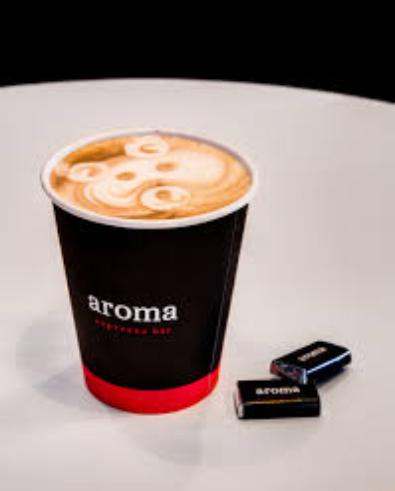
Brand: Aroma Espresso Bar
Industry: Food